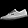
Label: Sneaker